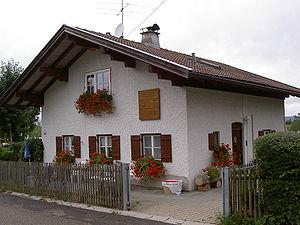
Dans cette maison sise sur les bords du lac Bannwaldsee dans l'Allgäu (Bavière, Allemagne), alors domicile de la poétesse et photographe Ilse Schneider-Lengyel, eut lieu en 1947 la première réunion du cercle littéraire Gruppe 47."